Eurypterid

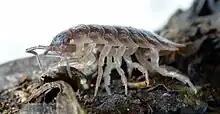
The supposed "gill tracts" of eurypterids have been compared to the air-breathing pseudotracheae present in the posterior legs of modern isopods, such as "Oniscus" (pictured).

In eurypterids, the respiratory organs were located on the ventral body wall (the underside of the opisthosoma). , evolved from opisthosomal appendages, covered the underside and created a gill chamber where the "gill tracts" were located. Depending on the species, the eurypterid gill tract was either triangular or oval in shape and was possibly raised into a cushion-like state. The surface of this gill tract bore several spinules (small spines), which resulted in an enlarged surface area. It was composed of spongy tissue due to many invaginations in the structure.